Miguel Brieva

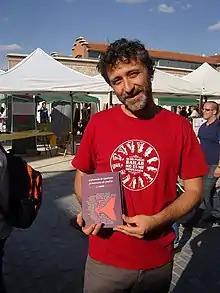

Miguel Brieva (born Seville, 1974) is a Spanish cartoonist.